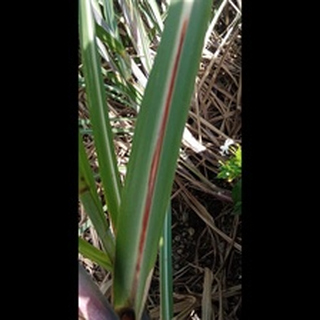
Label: sugarcane_red_rot